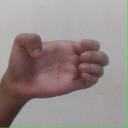
अक्षर: ख